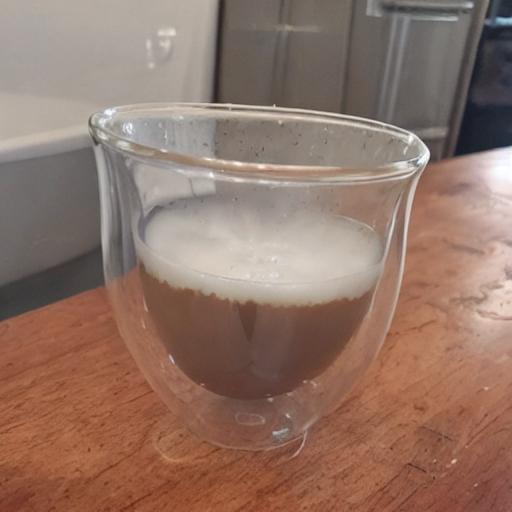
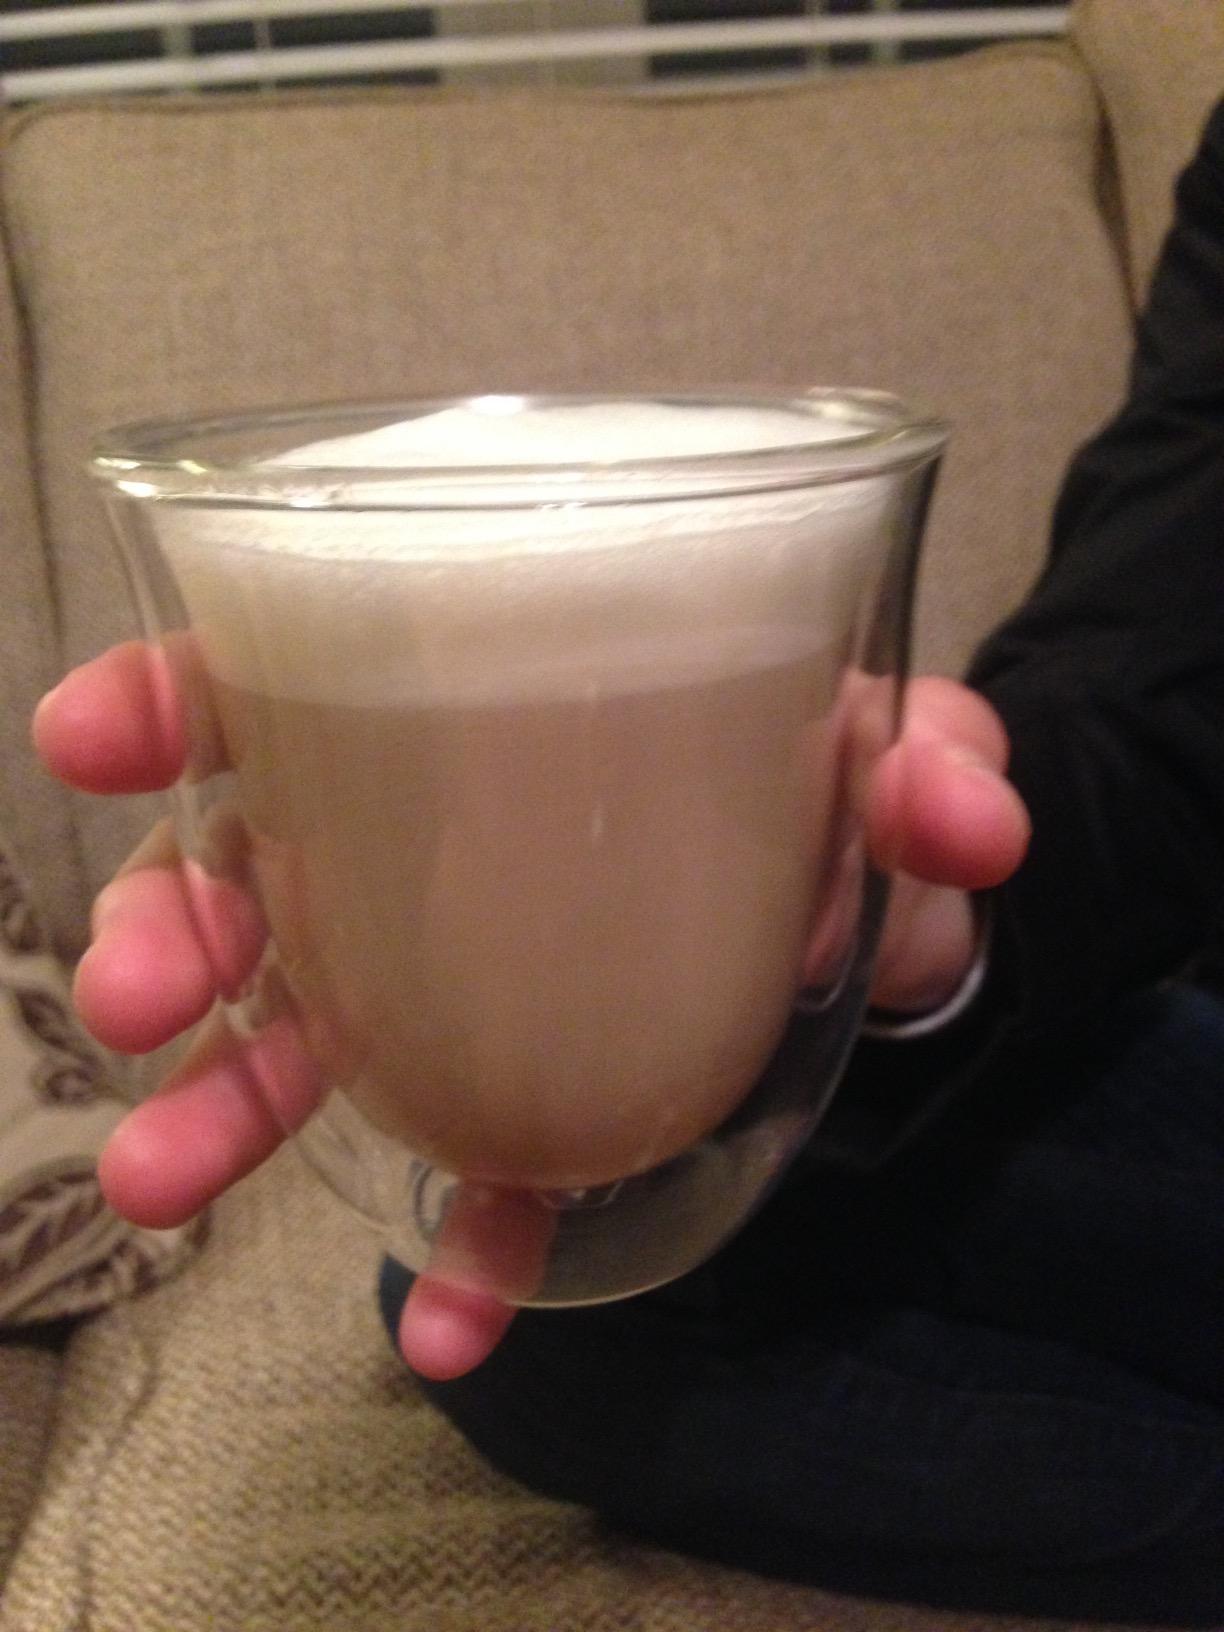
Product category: items_mug
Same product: no